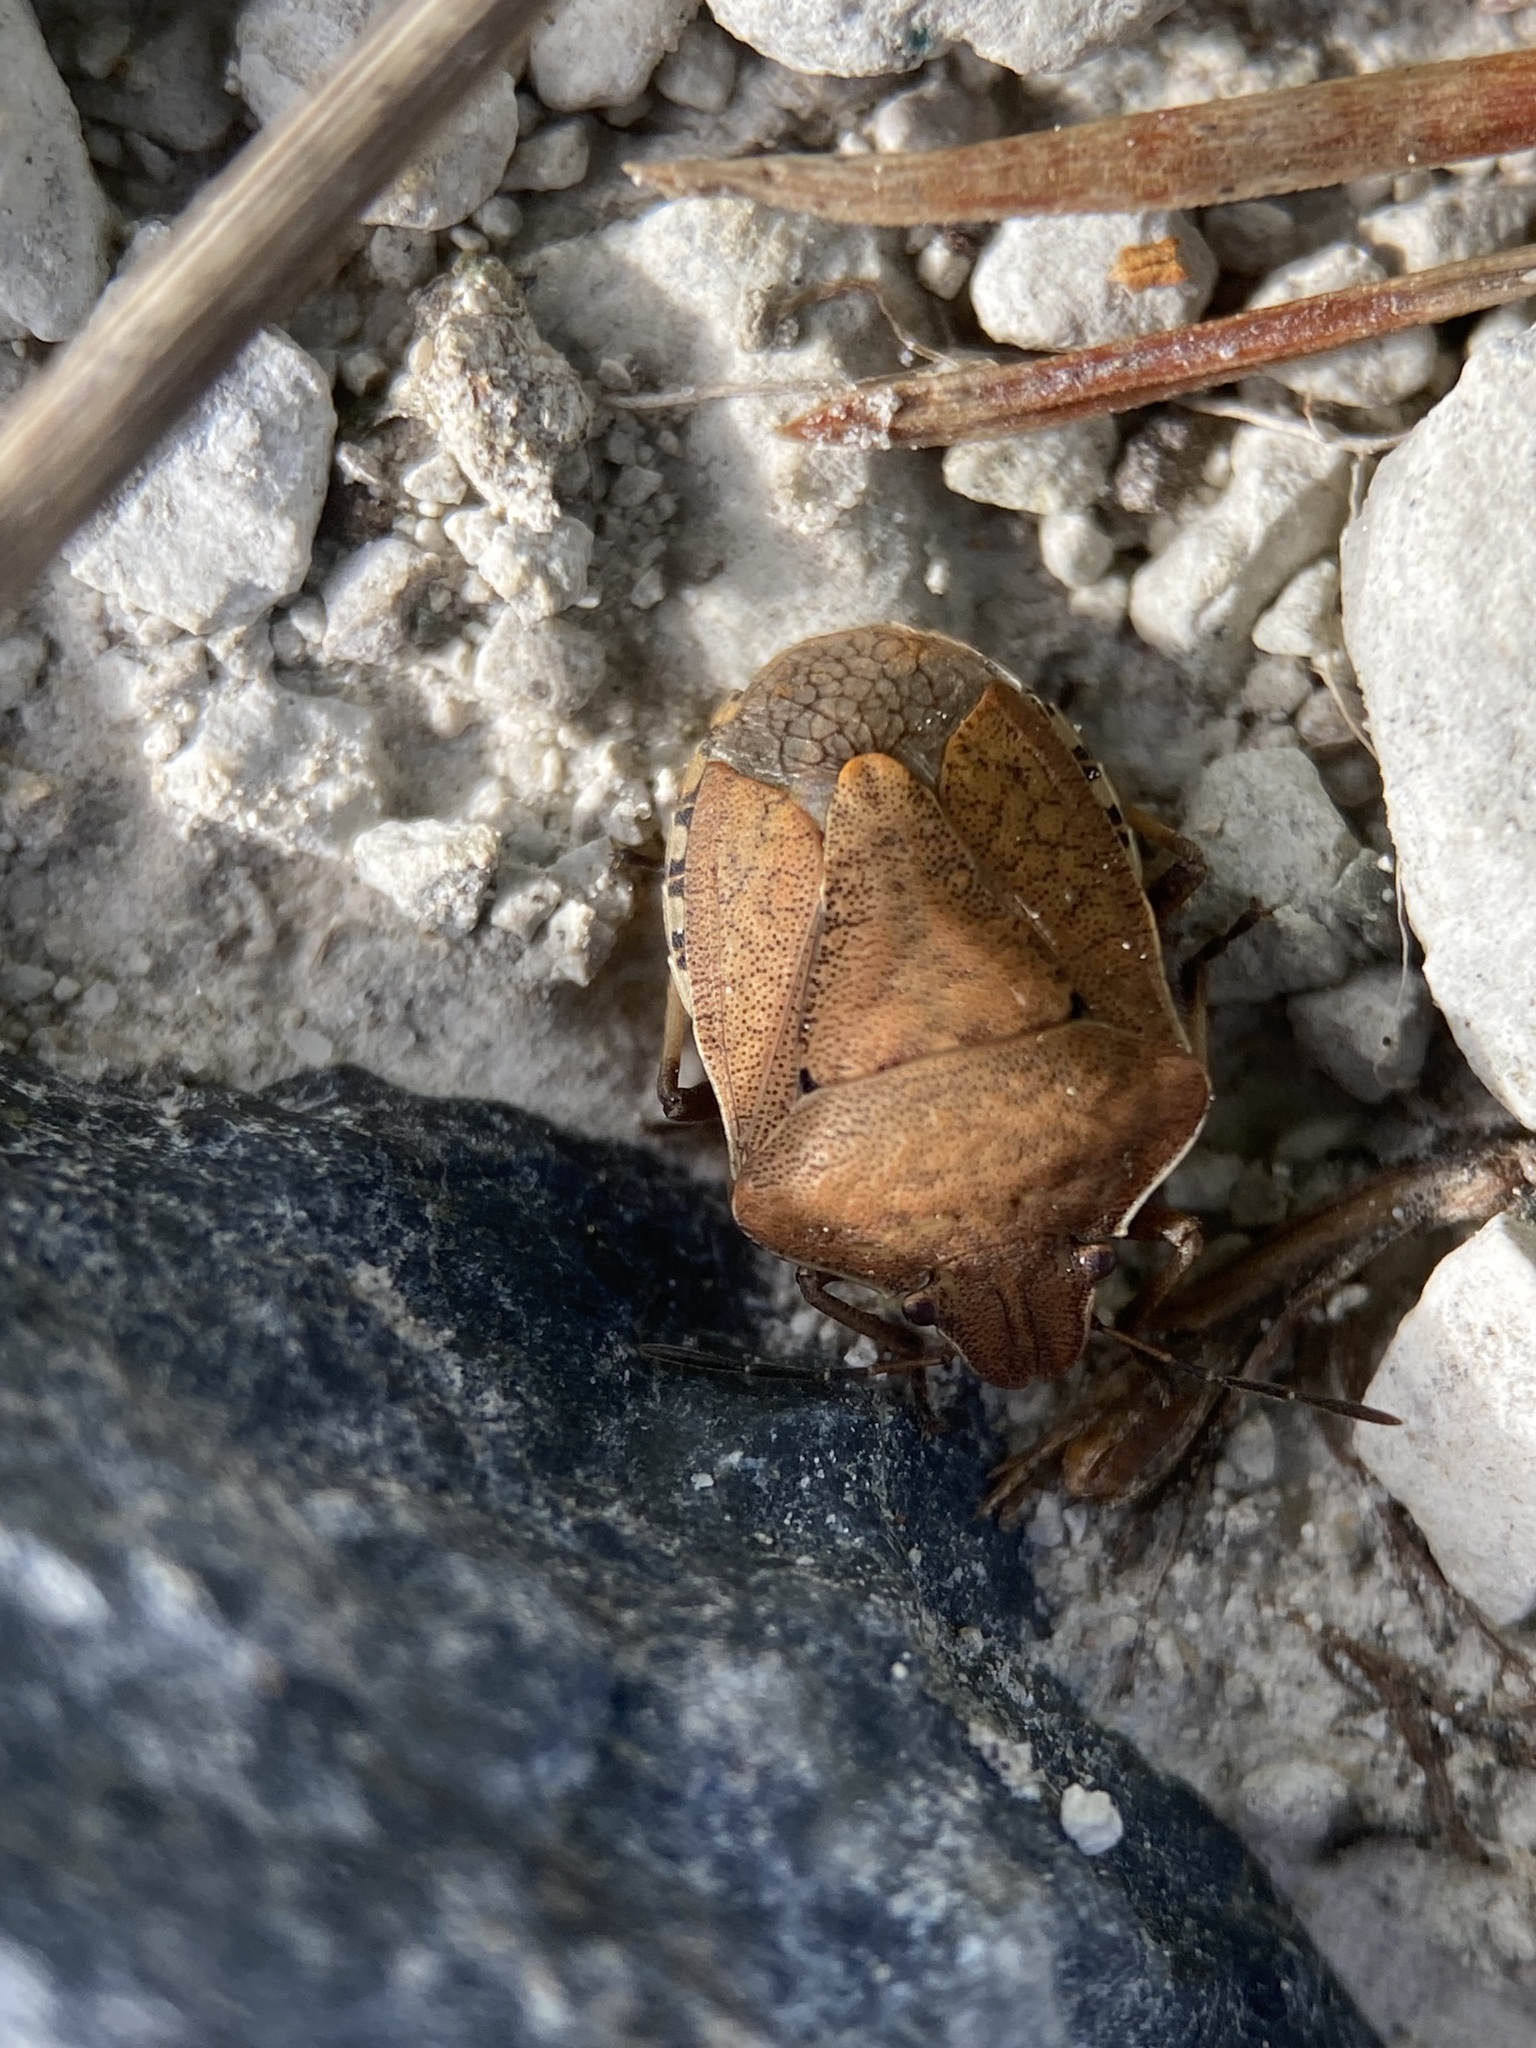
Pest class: stink_bug